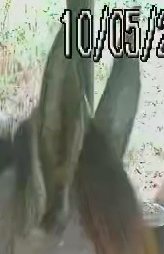
Face region: ears (position_of_ears)
Pain indicator: not_present